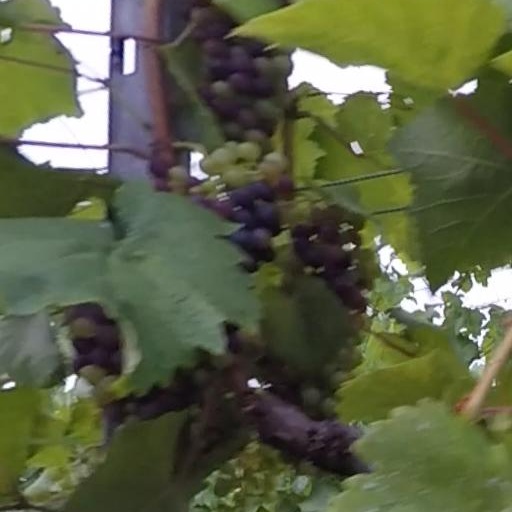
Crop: grape